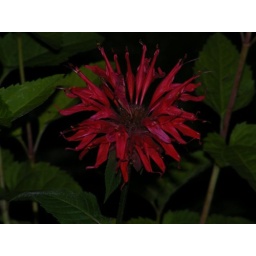
Flower in our neighbors boat house garden...